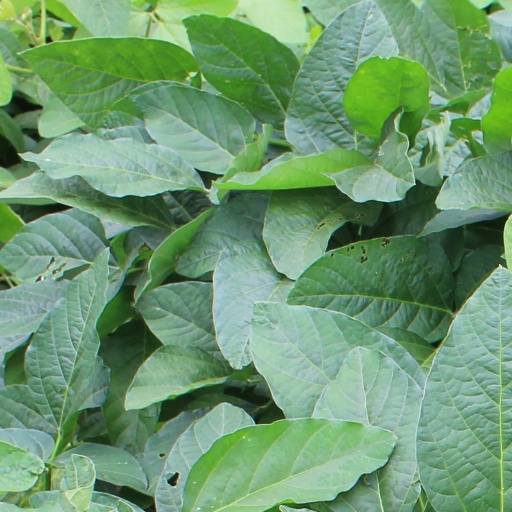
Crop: soybean